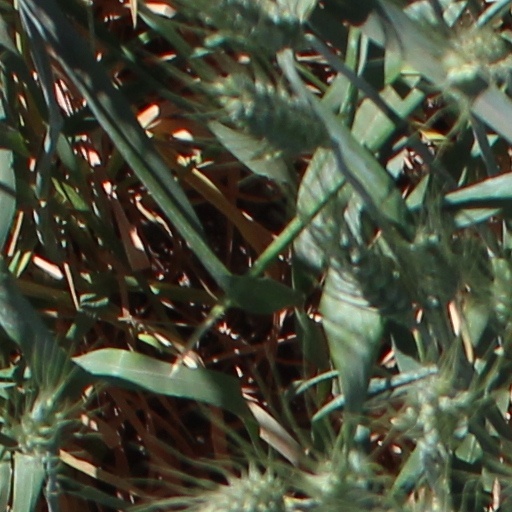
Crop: wheat